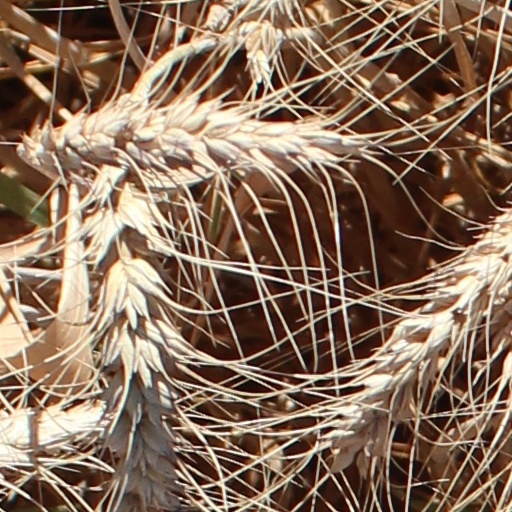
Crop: wheat